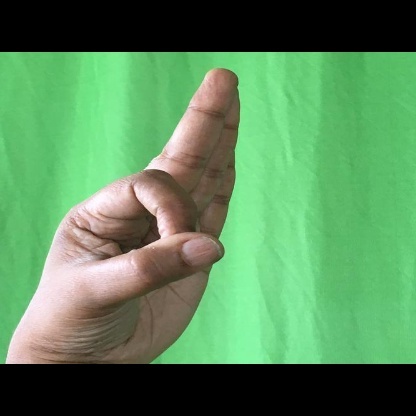
Mudra: Aralam